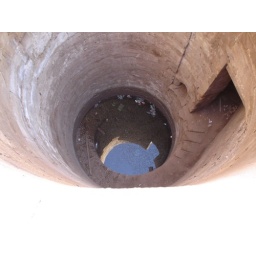
Throw in your empty water bottles and garbage for good luck